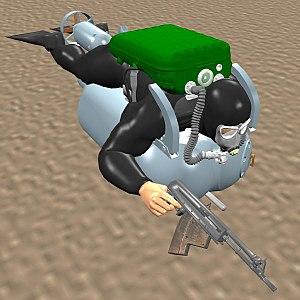
Un nageur de combat ou plongeur de combat ou parfois homme-grenouille est un plongeur militaire des forces spéciales ou de régiments conventionnels entrainé pour des missions de plongée sous-marine sous fortes contraintes tactiques ou offensives incluant le combat.
L'APS est un fusil d'assaut sous-marin russe employé par des unités de nageurs de combat. Cette arme à feu sous-marine fut développée au début des années 1970, et entra en service vers 1975. Son principal défaut est lié aux caractéristiques de la munition utilisée, qui assure une portée et une précision acceptables sous l'eau, mais médiocres dans l'air, obligeant les unités spéciales à se munir de plusieurs armes.